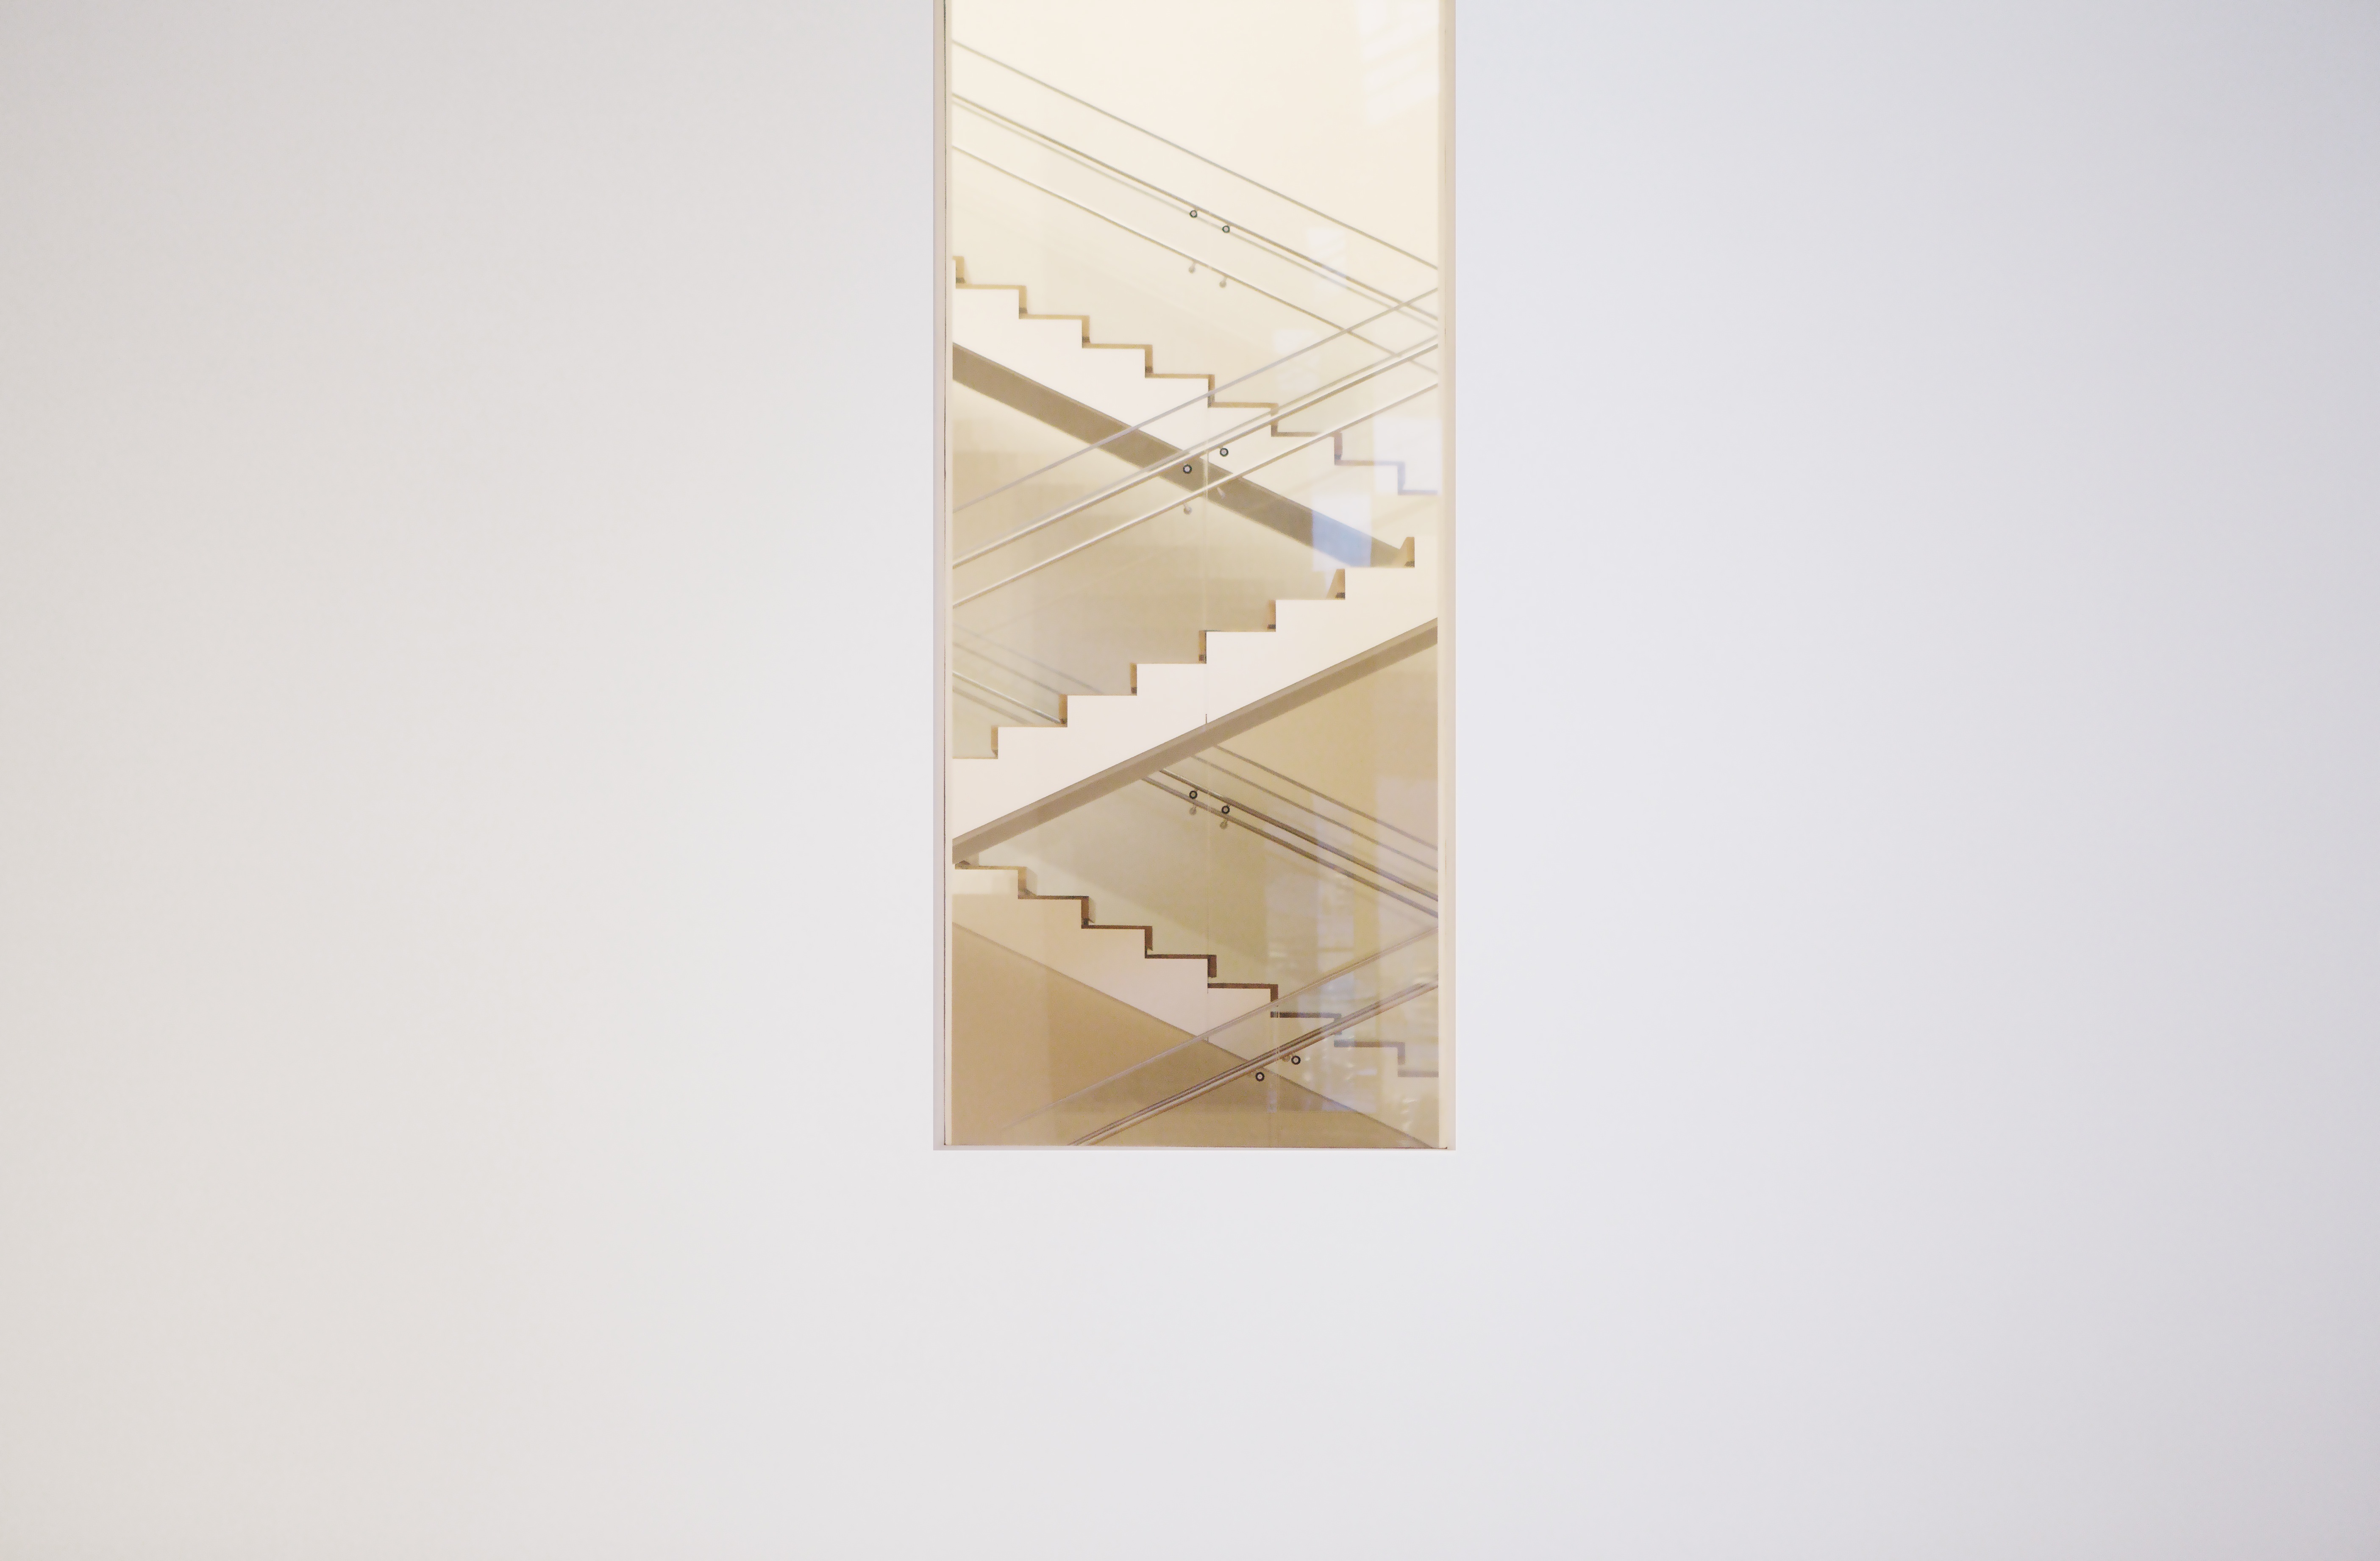
wood, white, wall, staircase, steps, shelf, stairway, stairwell, brand, product, window frame, drawing, design, down, up, document, graphic design